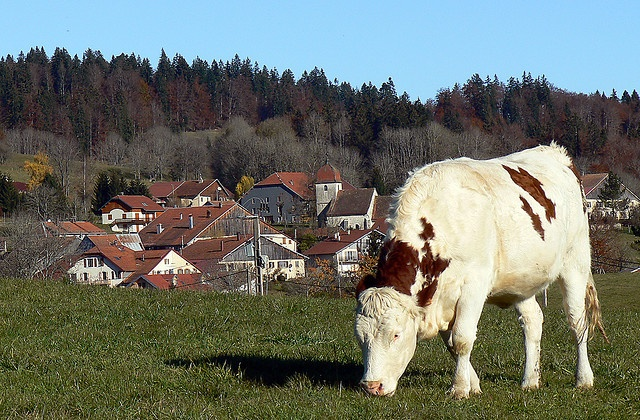
A huge cows eats grass on a sunny day.
a cow in a field eating grass
A brown and white cow standing on top of a lush green field.
a white brown and white cow eating grass
A cow is standing in a grassy field